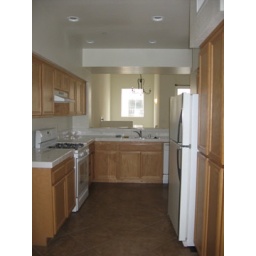
open kitchen, dining area in front of sink, standing in kitchen area and behind is a balcony